Church of the Holy Polish Brothers Martyrs, Bydgoszcz

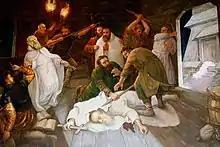
The five brothers martyrs. Founding hermitage in Bieniszew

Stefan Wyszyński, then Primate of Poland, desired personally to have the edifice dedicated to the Poles persecuted for justice; as such, he considered Bydgoszcz area to be particularly predestined for this purpose.